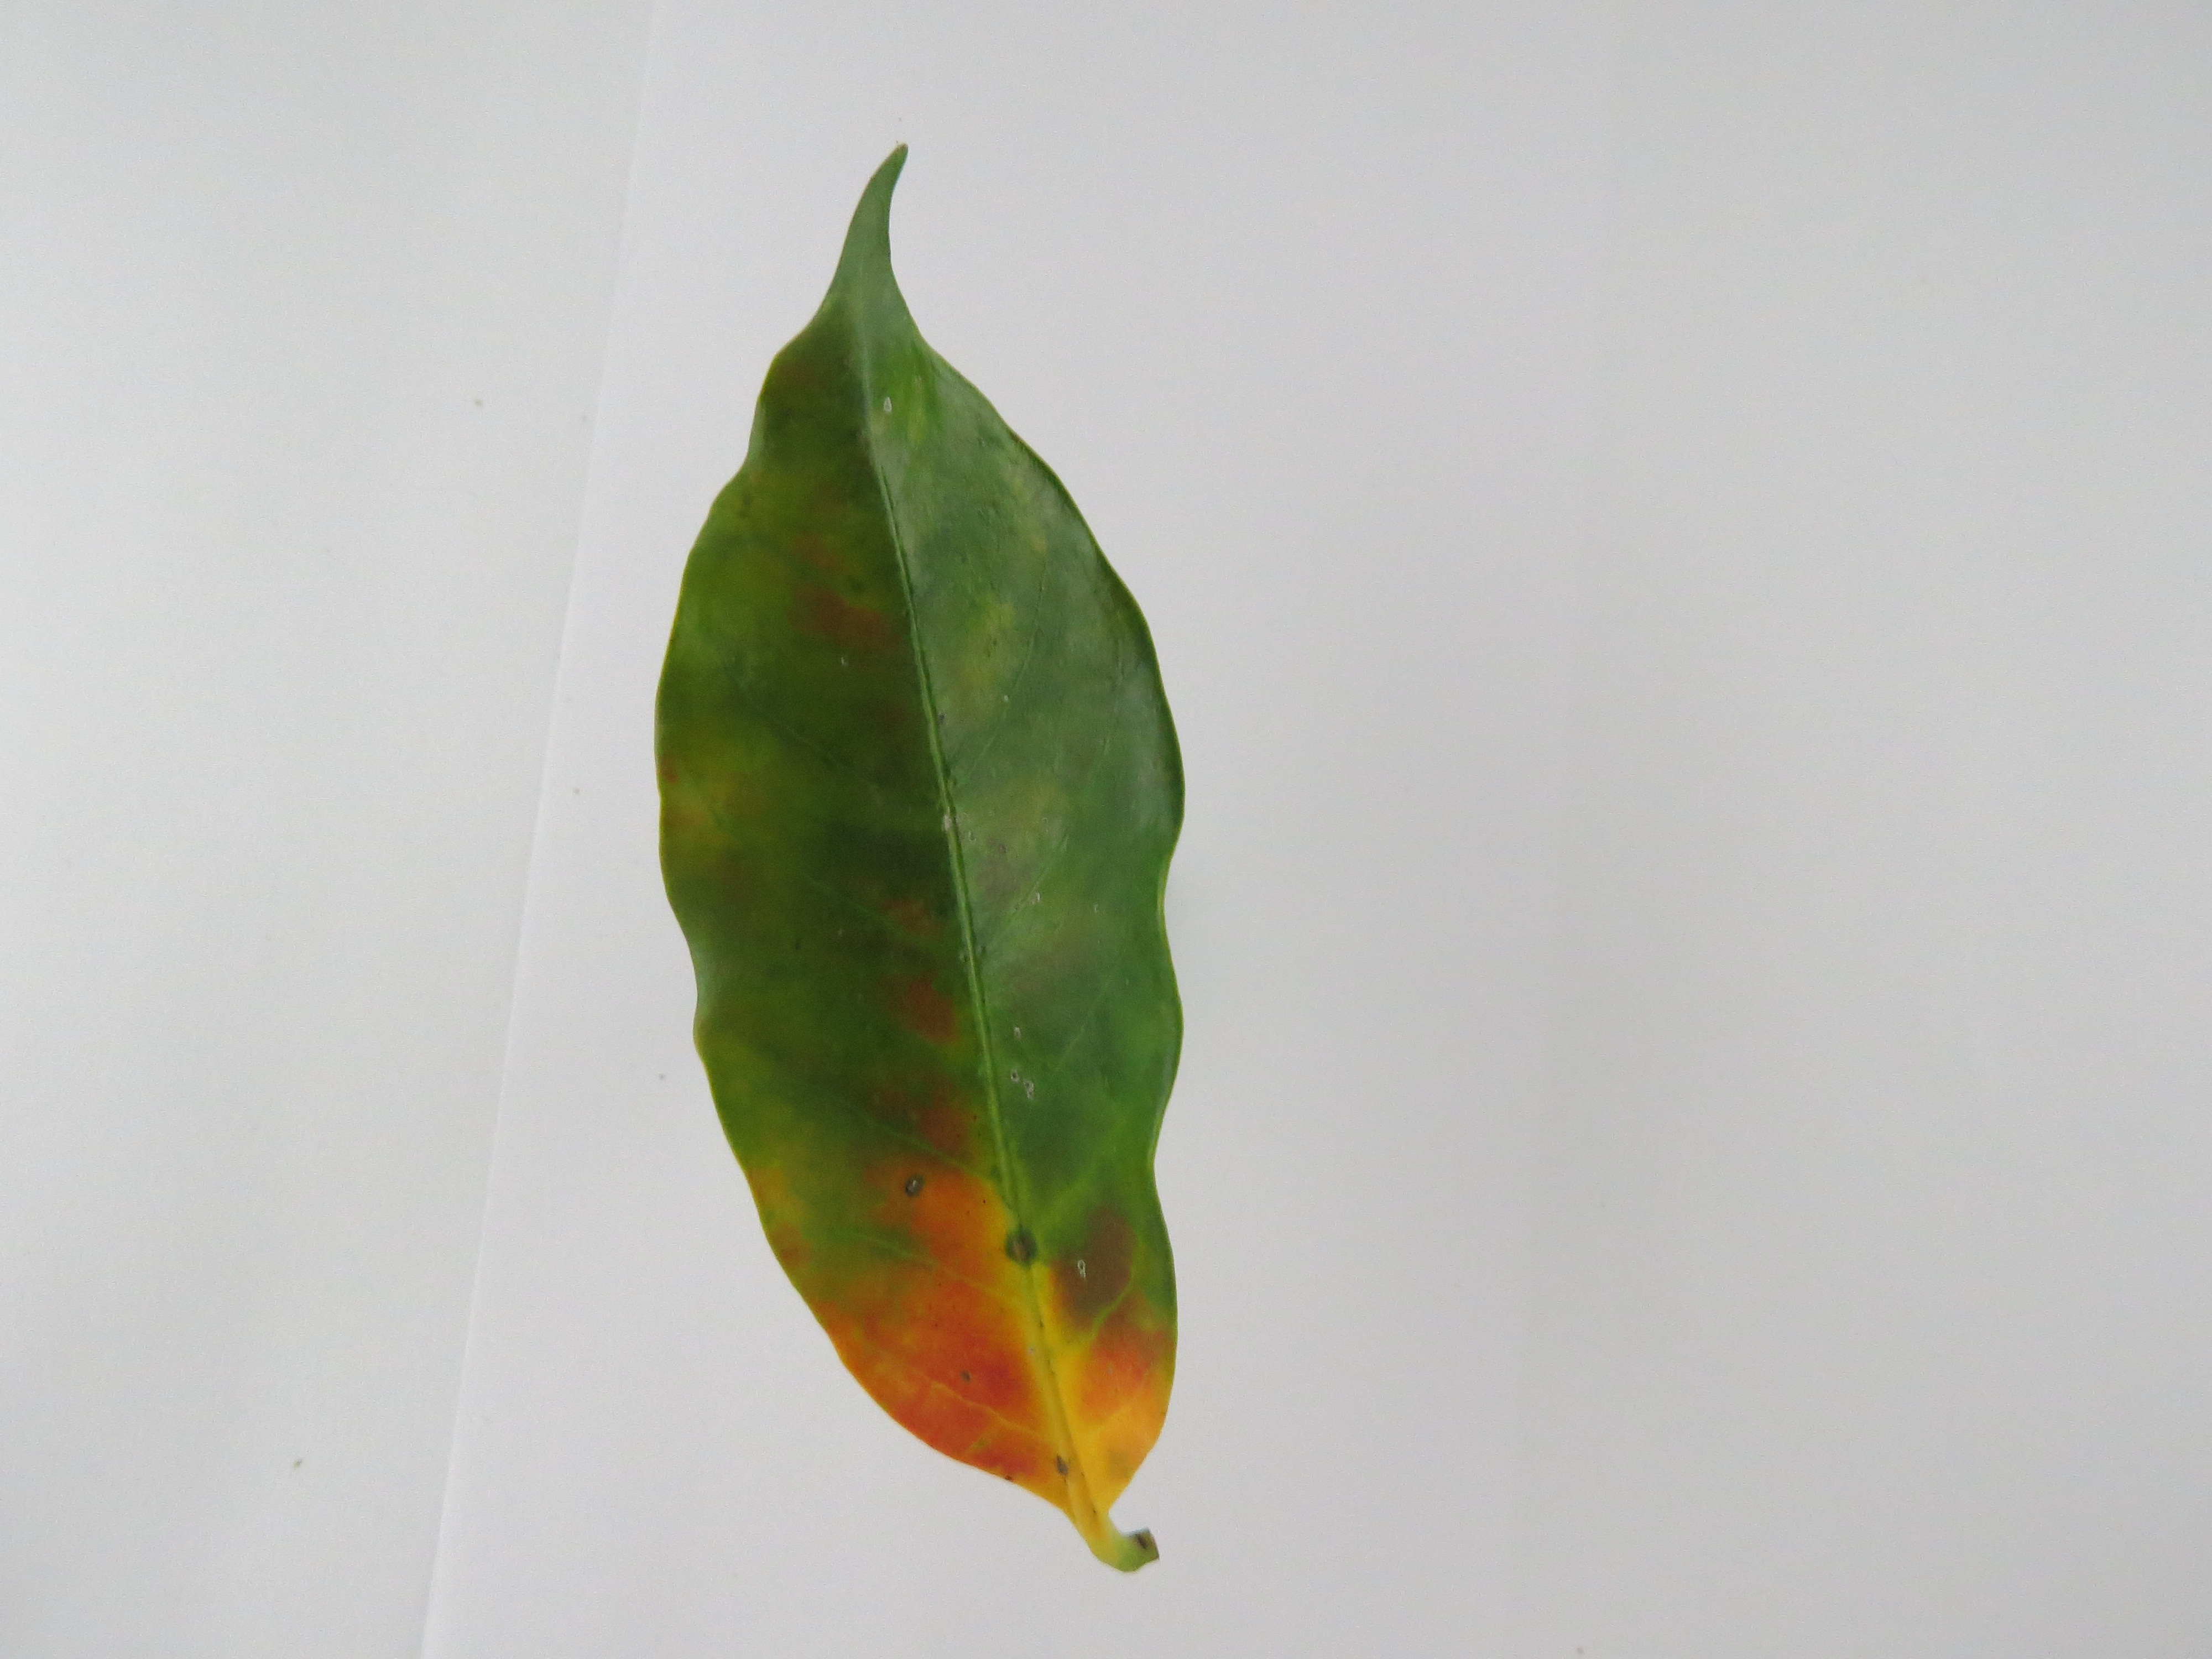
Label: phosphorus-P